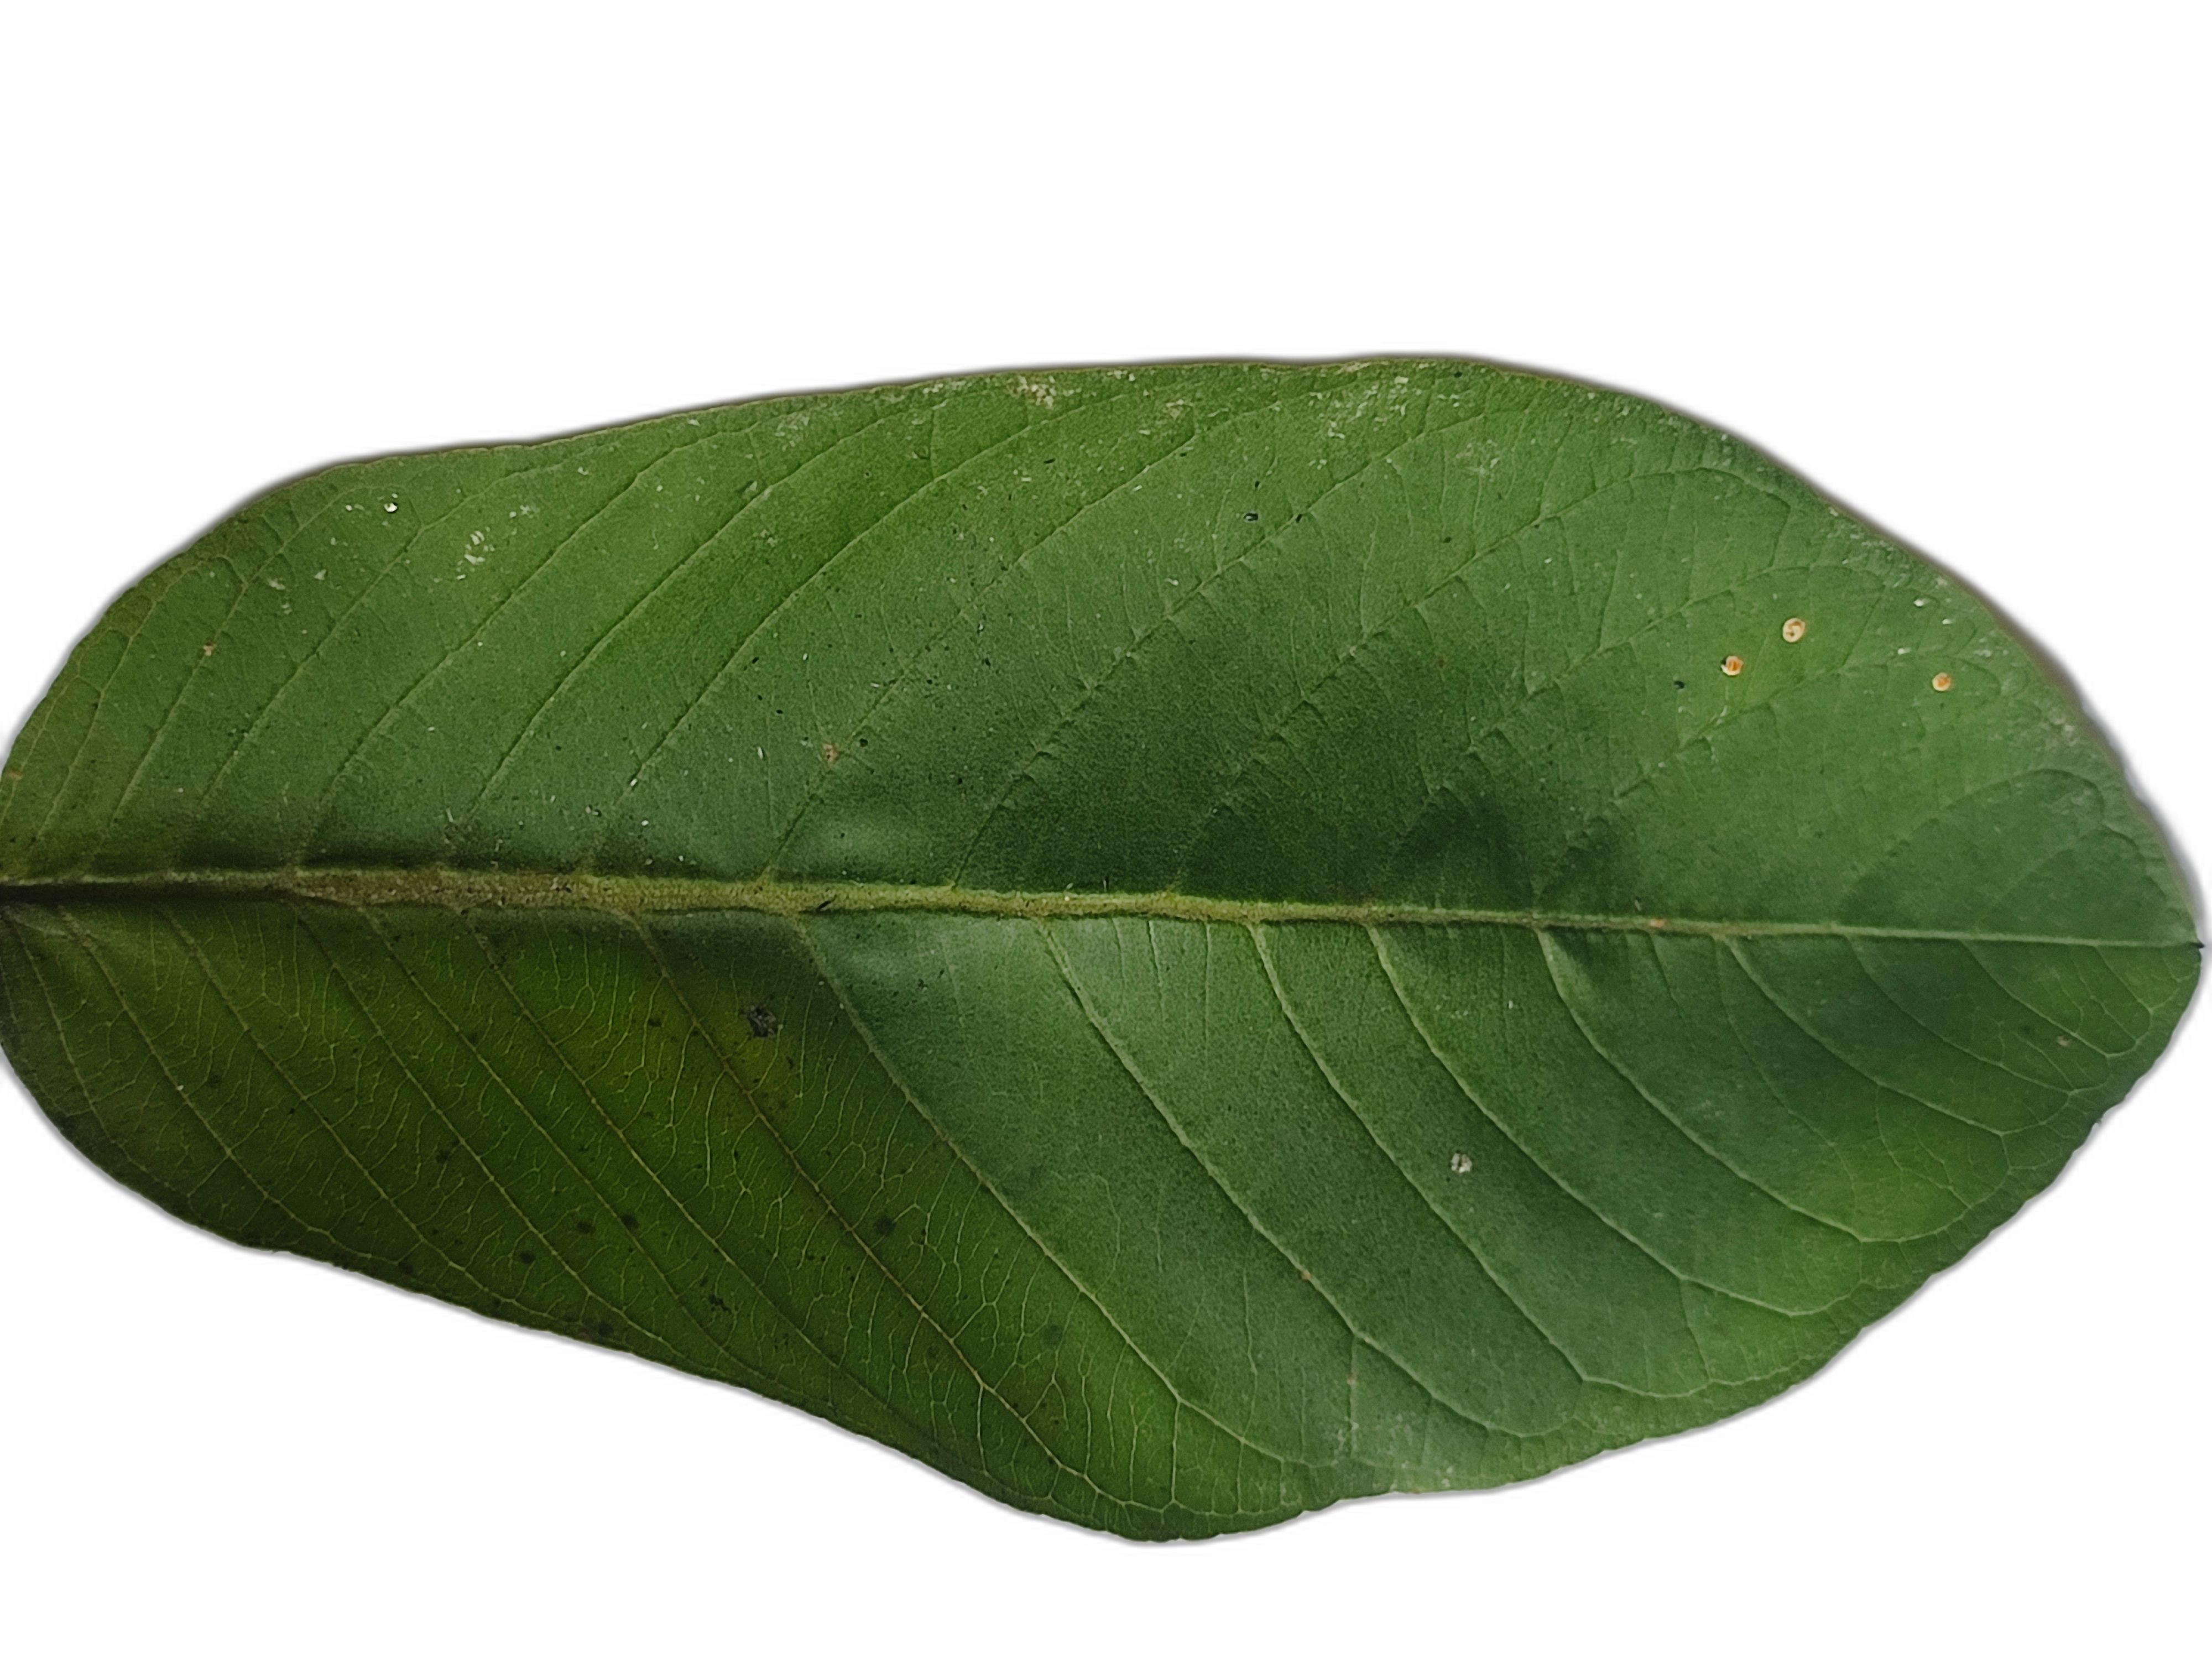
Plant part: leaf
Disease: Healthy